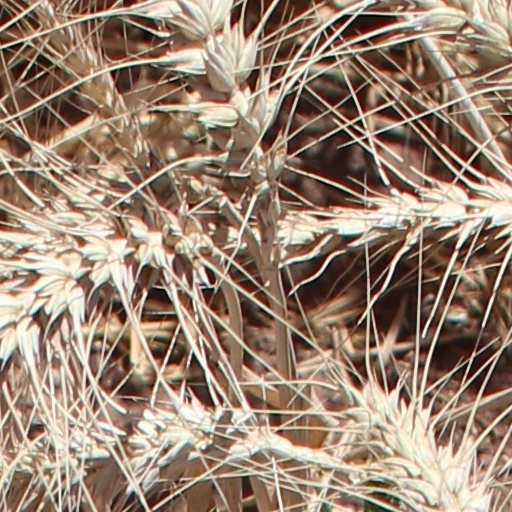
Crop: wheat